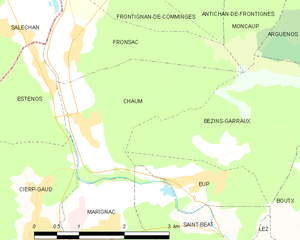
Chaum est une commune française située dans le département de la Haute-Garonne, en région Occitanie.